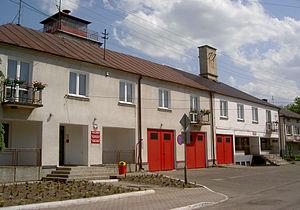
Le powiat de Biłgoraj est un powiat de la voïvodie de Lublin, dans le sud-est de la Pologne.